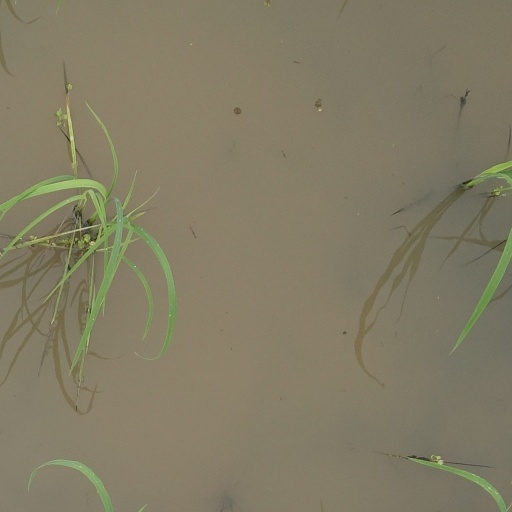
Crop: rice